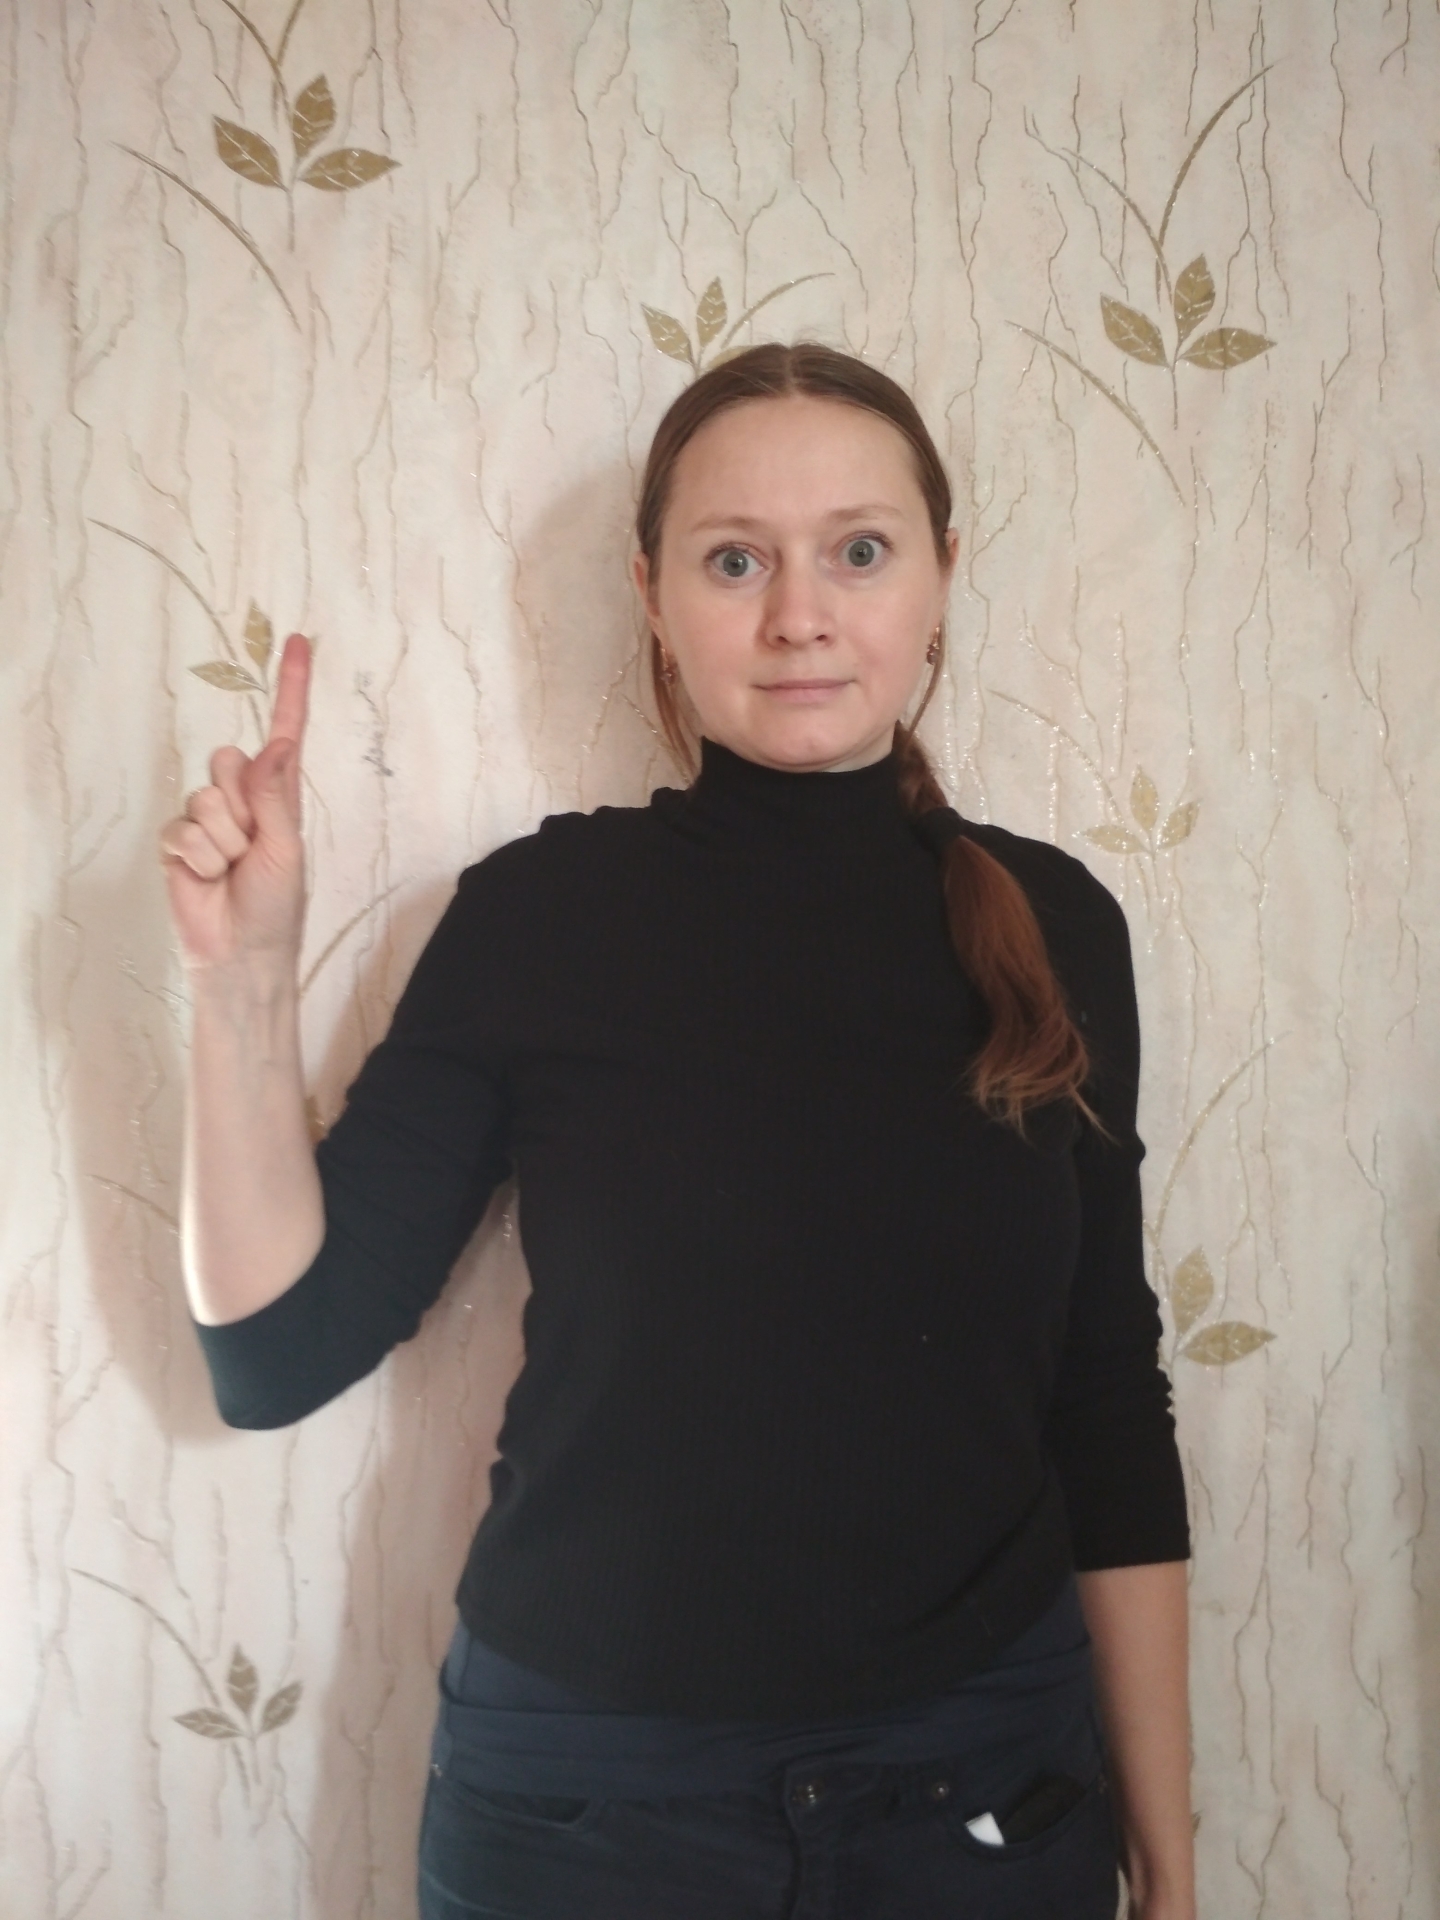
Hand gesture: one